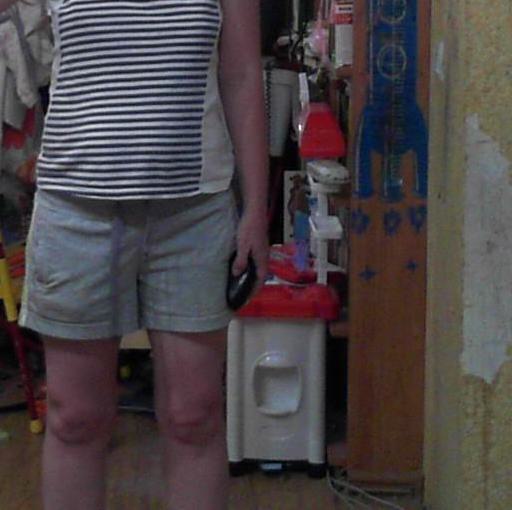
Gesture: no_gesture